2004 Macau Grand Prix

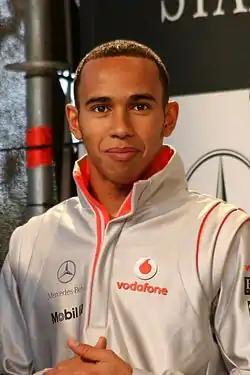
Lewis Hamilton "(pictured in 2007)" passed teammate Kubica on the first lap of the qualification race and led every lap to win it and started from pole position for the Grand Prix itself.

The qualifying race to set the starting order for the main race began in dry, sunny weather on 20 November at 14:00 Macau Standard Time. Hamilton made a strong start to slipstream of his teammate Kubica, who was on the inside line entering Reservoir turn. Hamilton steered left to scare Kubica into slowing and took the lead on the approach to Mandarin Bend, which he maintained entering Lisboa turn. Further back, a series of incidents on the grid called for the safety car's deployment for four laps. Antinucci was slow to leave his starting position, so Piquet went to the right to pass him, but the manoeuvre resulted in him removing his car's left-front wheel. When Nakajima stalled in his grid slot, the rear of his vehicle was hit by Salignon, who then speared into a barrier alongside the track just after the start/finish line, causing a larger accident. Tung glimpsed space to drive through but he was launched airborne after striking the rear of Lee's car, who aggressively turned to the right as Avila got collected.